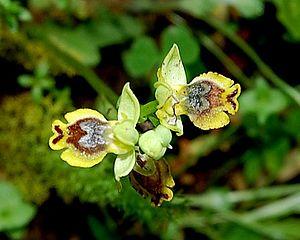
L'Ophrys jaune est une orchidée terrestre européenne, méditerranéenne et nord-africaine.